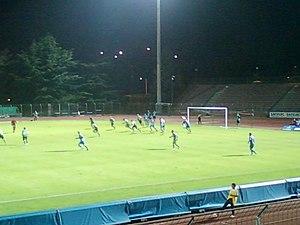
US Créteil - Colmar National (2)
Le Football Club de Colmar est un club de football fondé à Colmar en 1905 et disparu en 1986. L'Alsace étant alors sous administration allemande, il porte le nom de Fussball Klub Colmar jusqu'en 1914. Engagé dès sa deuxième année d'existence dans les championnats du Verband Süddeutscher Fußball-Vereine, fédération regroupant alors les clubs d'Allemagne du Sud, le FK Colmar ne s'y distingue guère. Dissous en 1914, le club est refondé en 1924 sous le nom de Football Club de Colmar, dénomination qu'il gardera la majeure partie de son existence.